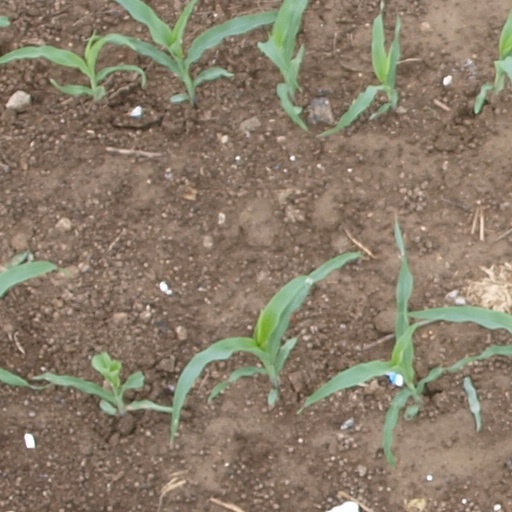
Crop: maize; corn